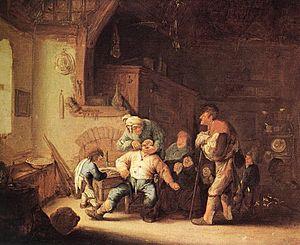
Adriaen van Ostade, né Adriaen Hendricx, baptisé à Haarlem le 10 décembre 1610 et enterré le 2 mai 1685), est un peintre et graveur néerlandais spécialisé dans la scène de genre, et plus particulièrement l'illustration de la vie paysanne. Ses œuvres, très nombreuses et de format réduit pour la plupart, héritières de Brueghel l'Ancien, sont notamment caractérisées par un traitement caricatural des personnages et un certain humour.